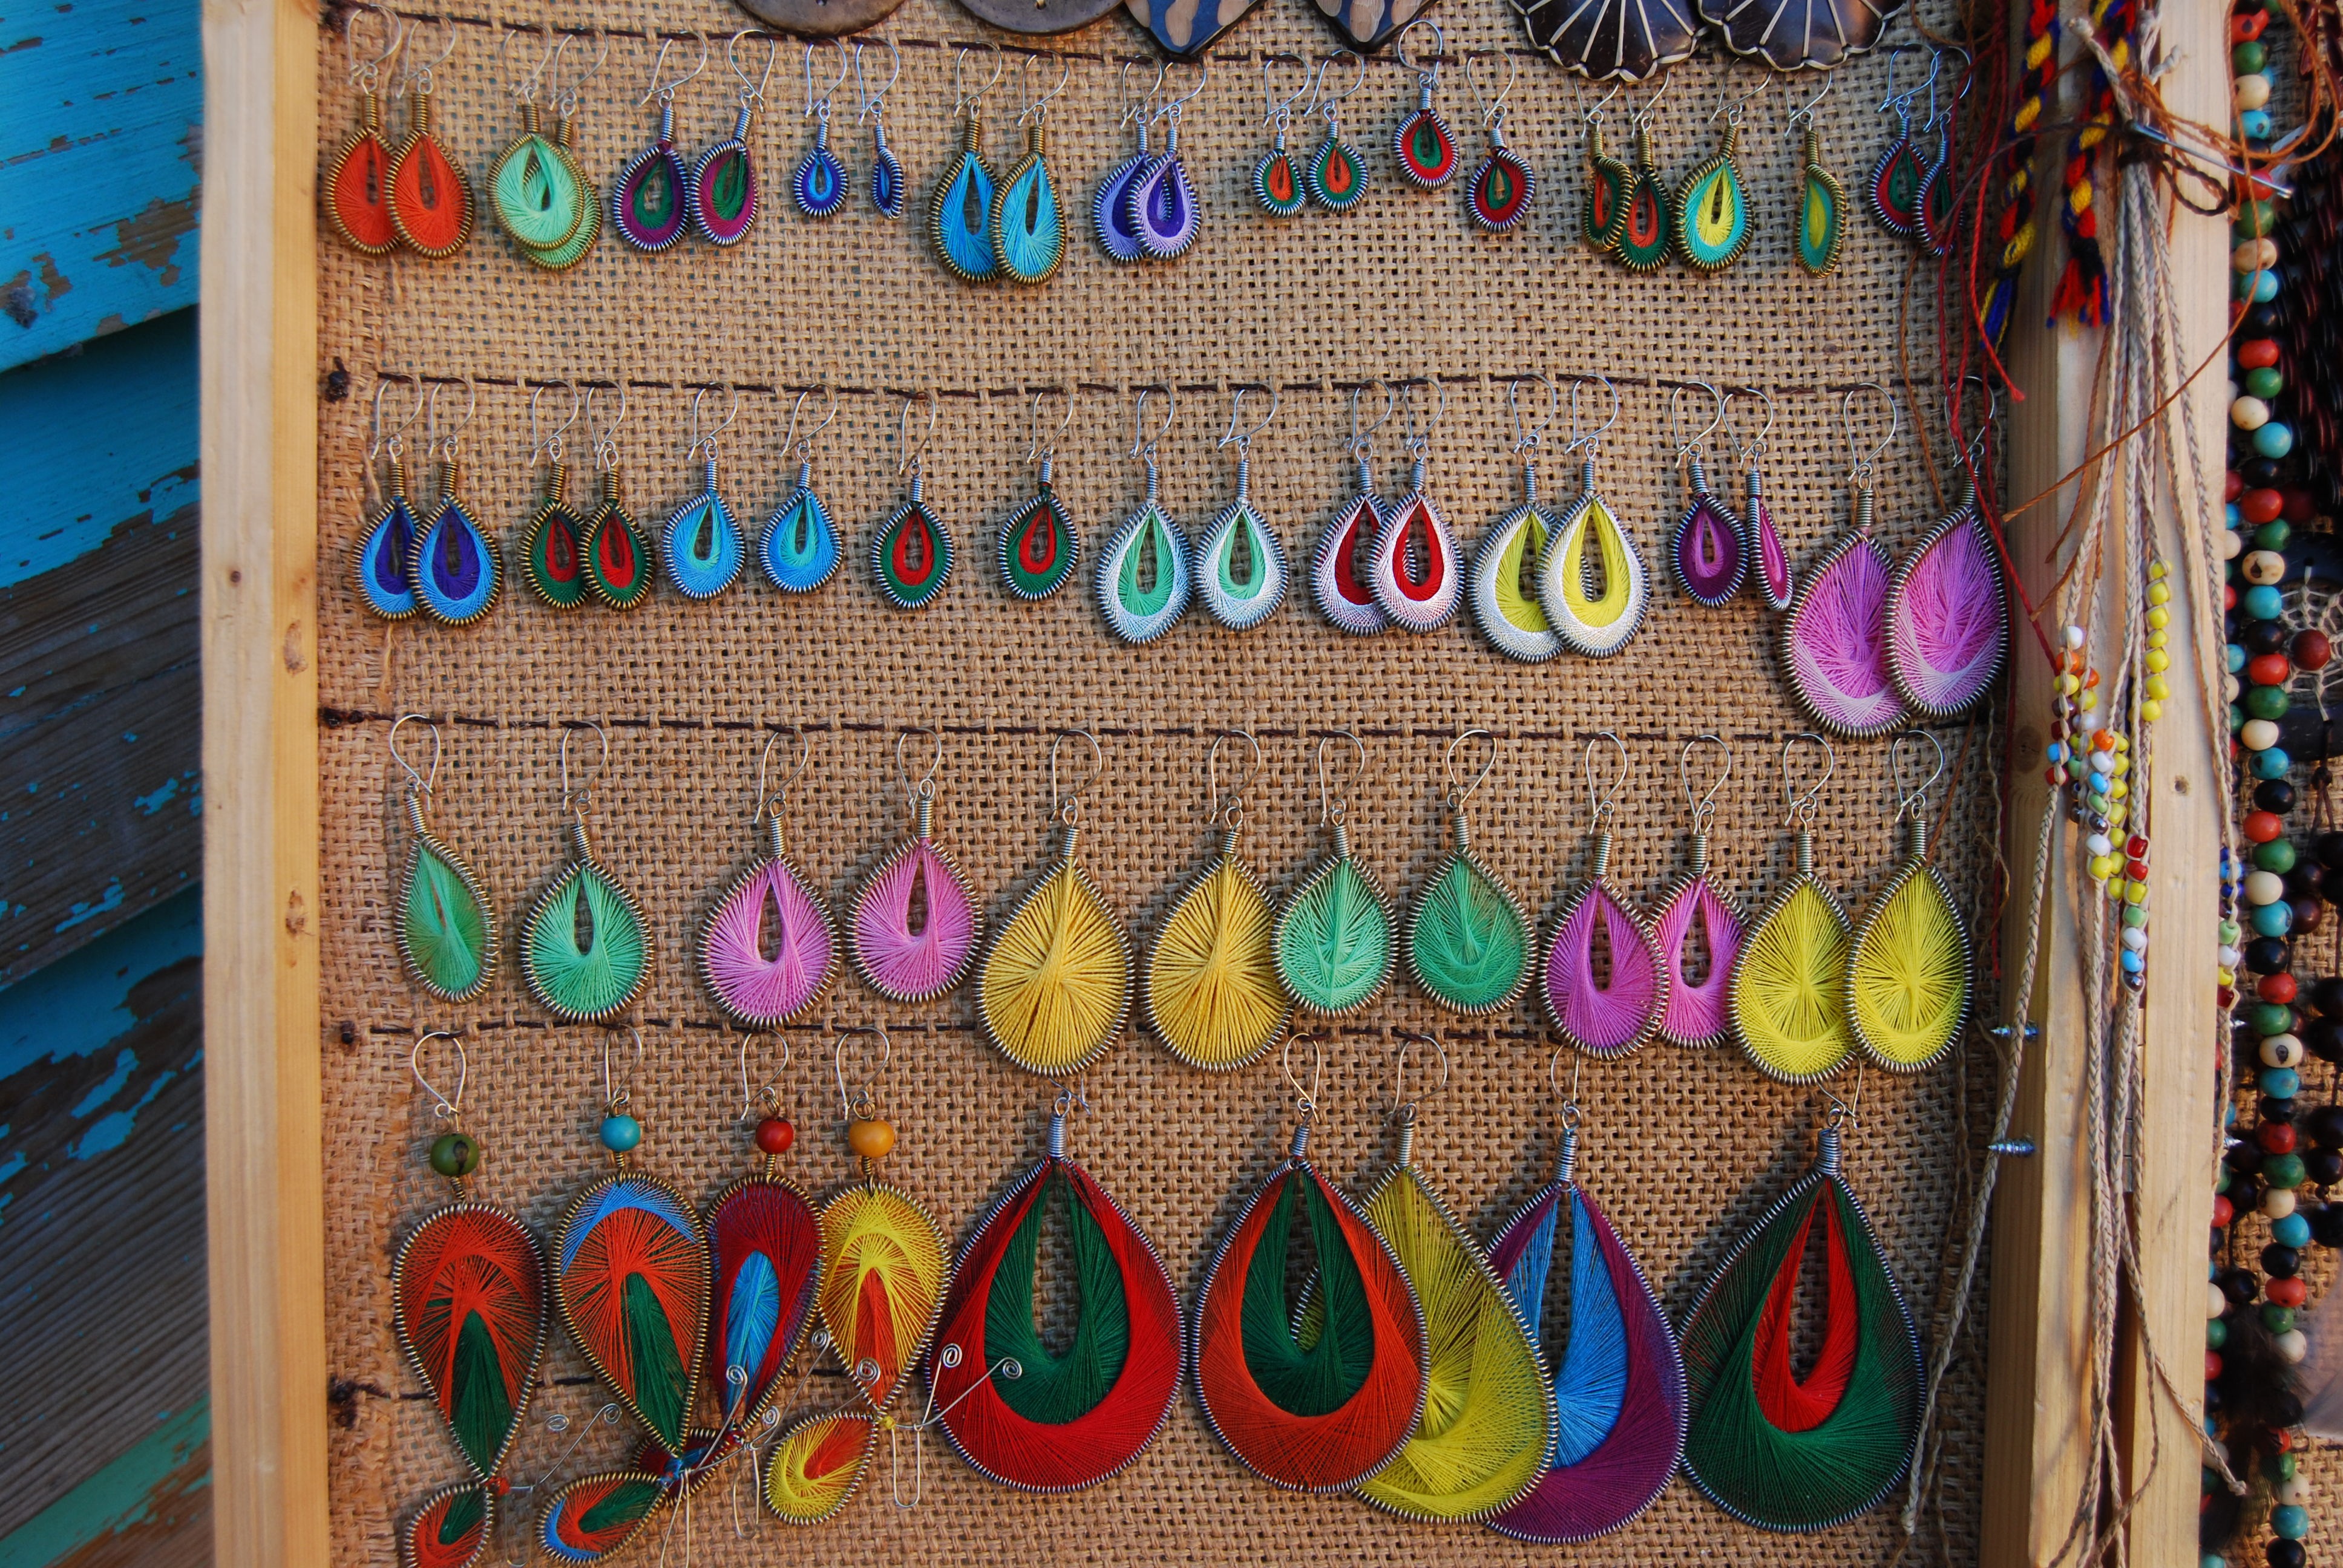
vendor, colourful, color, fashion, blue, colorful, material, jewelry, earring, textile, art, earrings, accessories, selling, accessory, street vendor, fashion accessory